Tufang (film)

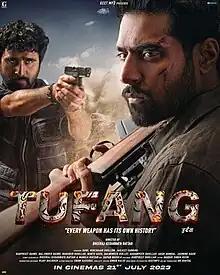
Official poster

Tufang is a 2023 Punjabi-language film written and directed by Dheeraj Kedarnath Rattan. The film is produced by Geet MP3. It stars Guri, Rukshar Dhillon, and Jagjeet Sandhu in lead roles and Harpreet Bains, Baljinder Bains, Mahavir Bhullar and Karanveer Khullar in supporting roles. The film was released on 21 July 2023.